Antonio González, 1st Marquess of Valdeterrazo

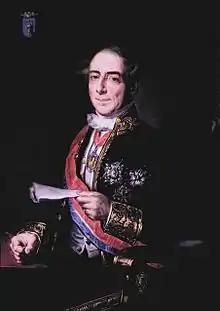

Don Antonio González y González, 1st Marquess of Valdeterrazo (January 5, 1792 in Valencia del Mombuey, Spain – November 30, 1876 in Madrid, Spain) was a Spanish politician, diplomat and lawyer who served two times as Prime Minister of Spain in the reign of Isabella II, and was also President of the Congress of Deputies. He was also the senator for Huelva from 1837 to 1839, then senator for life from 1847 to 1868, and finally senator for Almeria during 1876.